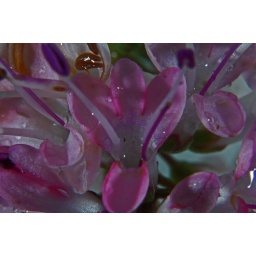
Hebe/Veronica speciosa, a hedge plant species that flowers in the autumn and on into the winter,